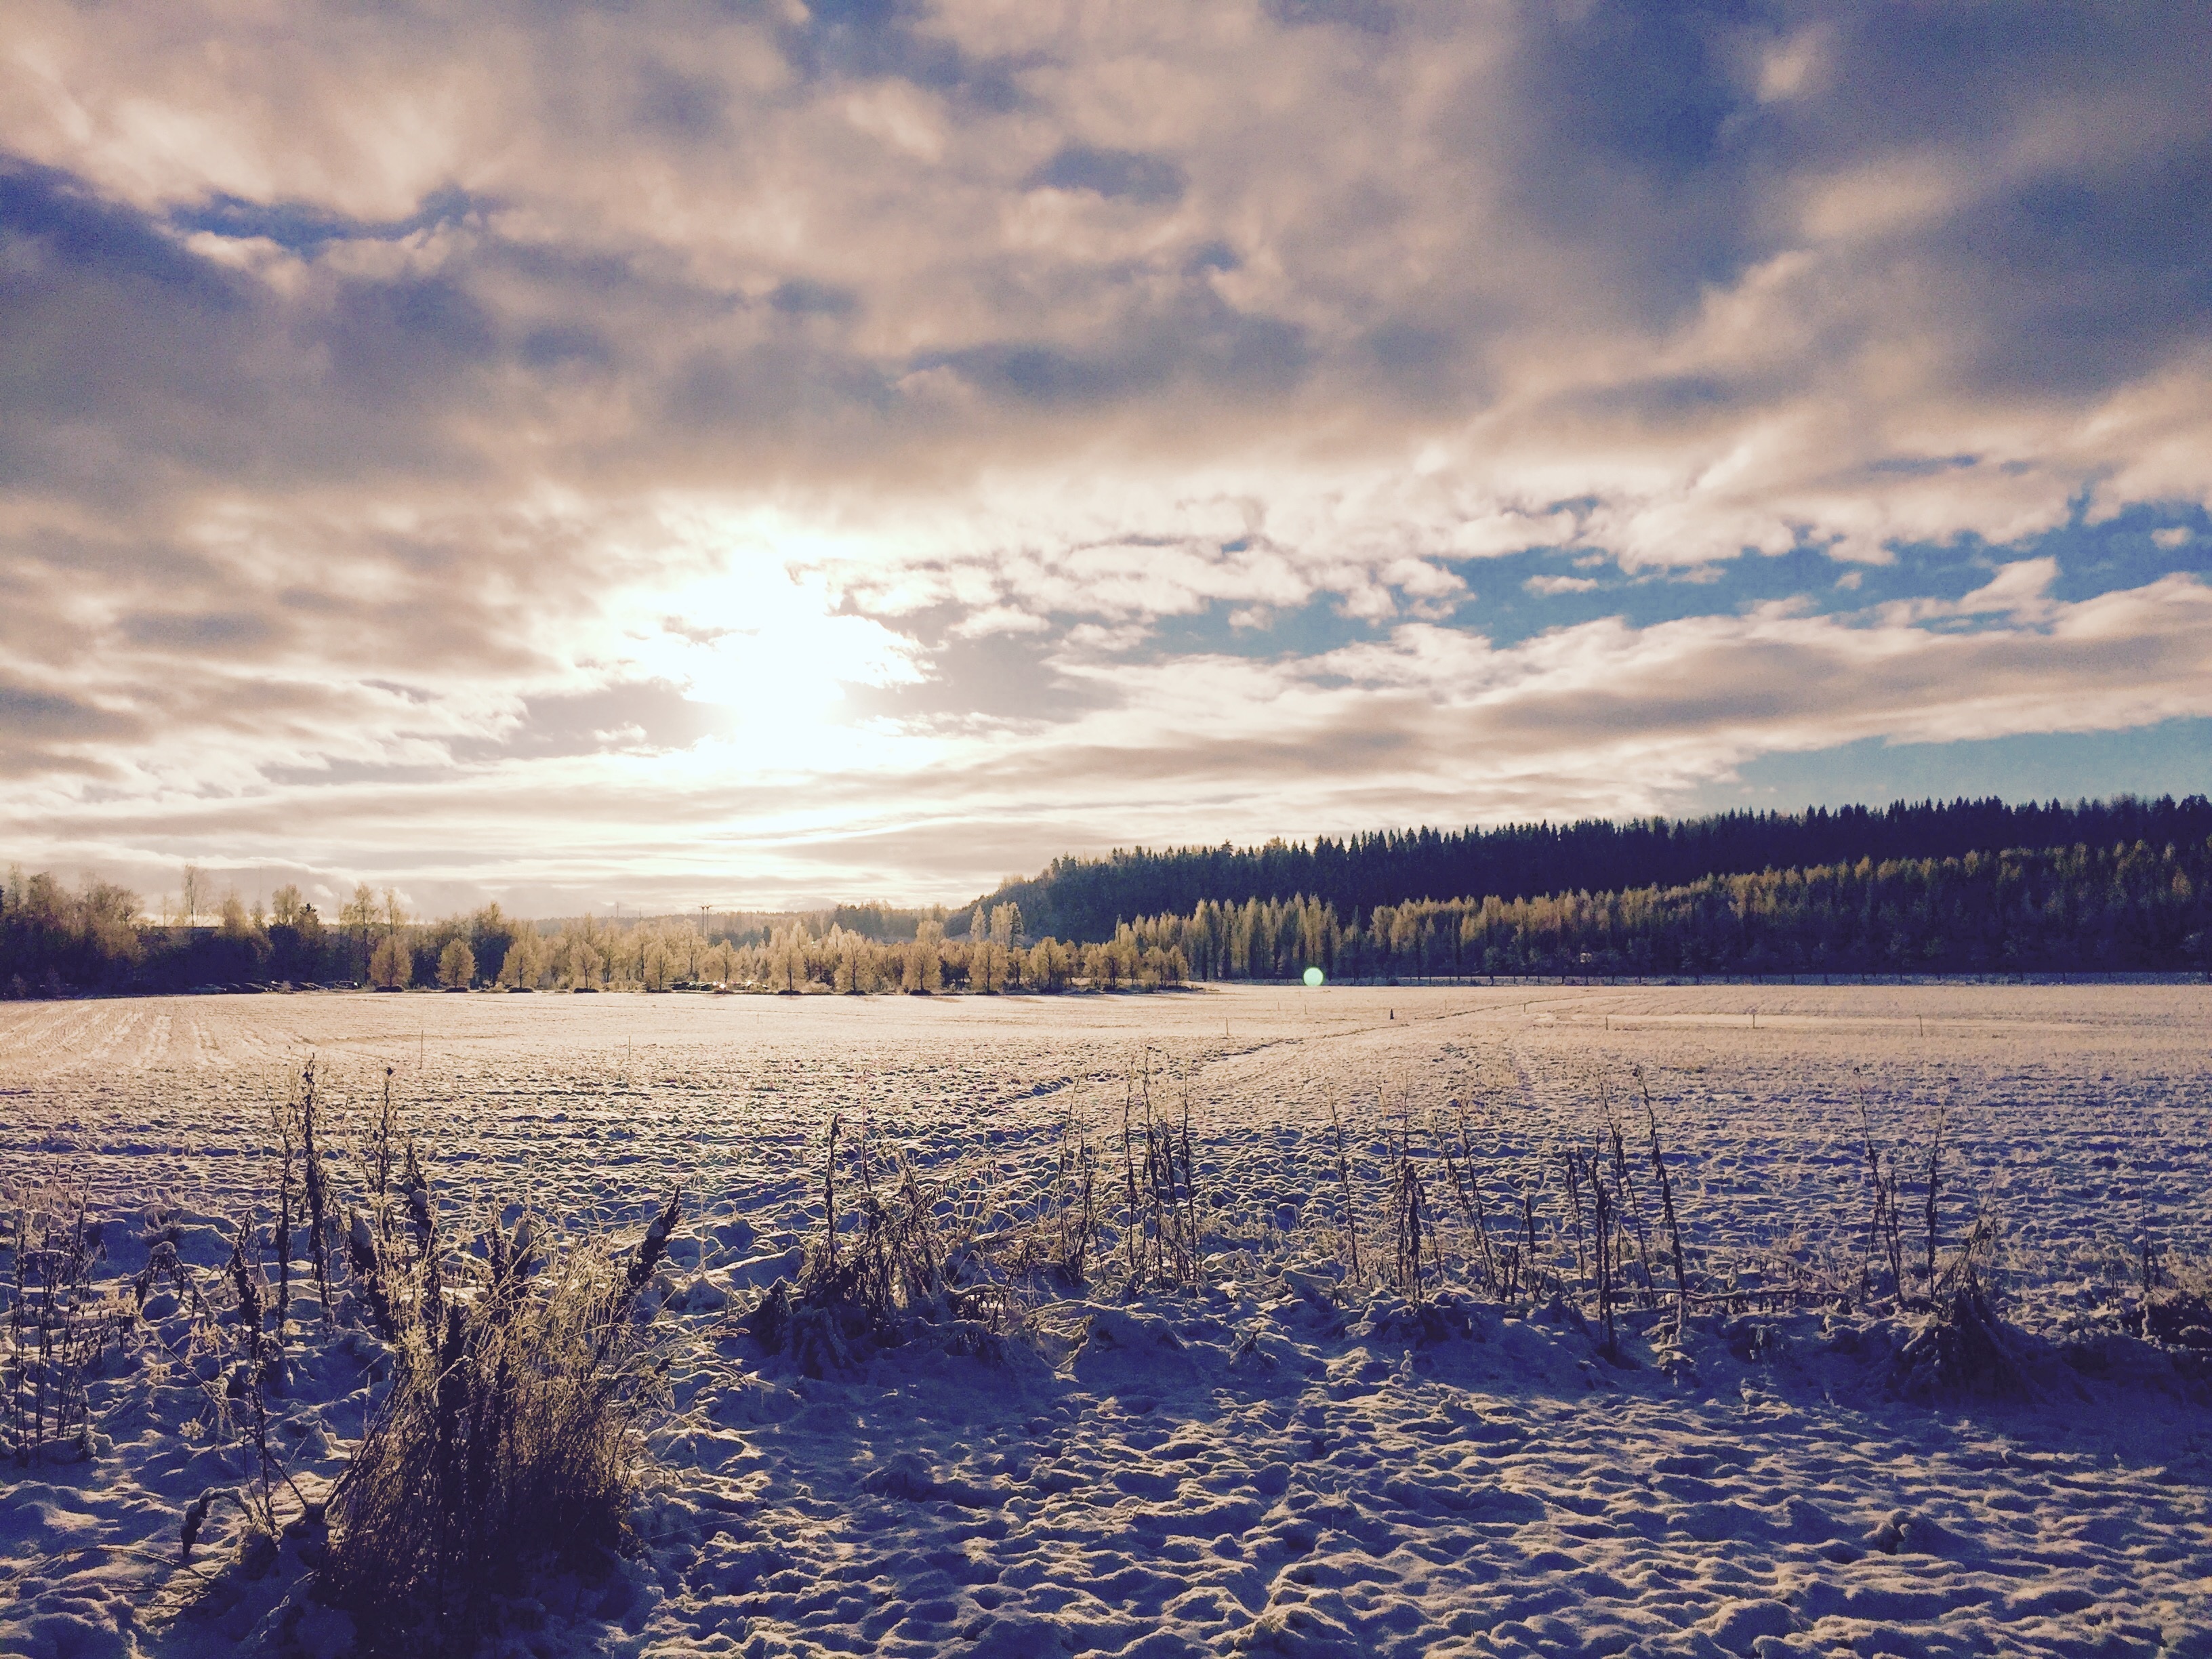
landscape, sea, tree, water, nature, forest, grass, horizon, marsh, mountain, snow, winter, cloud, sky, sunrise, sunset, sunlight, morning, shore, lake, frost, dawn, river, dusk, ice, evening, reflection, weather, season, wetland, loch, atmospheric phenomenon